China Railway CRH3

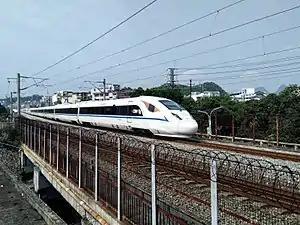
CRH3A

In March 2009, a new contract was signed with China Northern Railways (CNR) to supply 100 16-car trainsets for 39.2B RMB with delivery from October 2010 onwards.